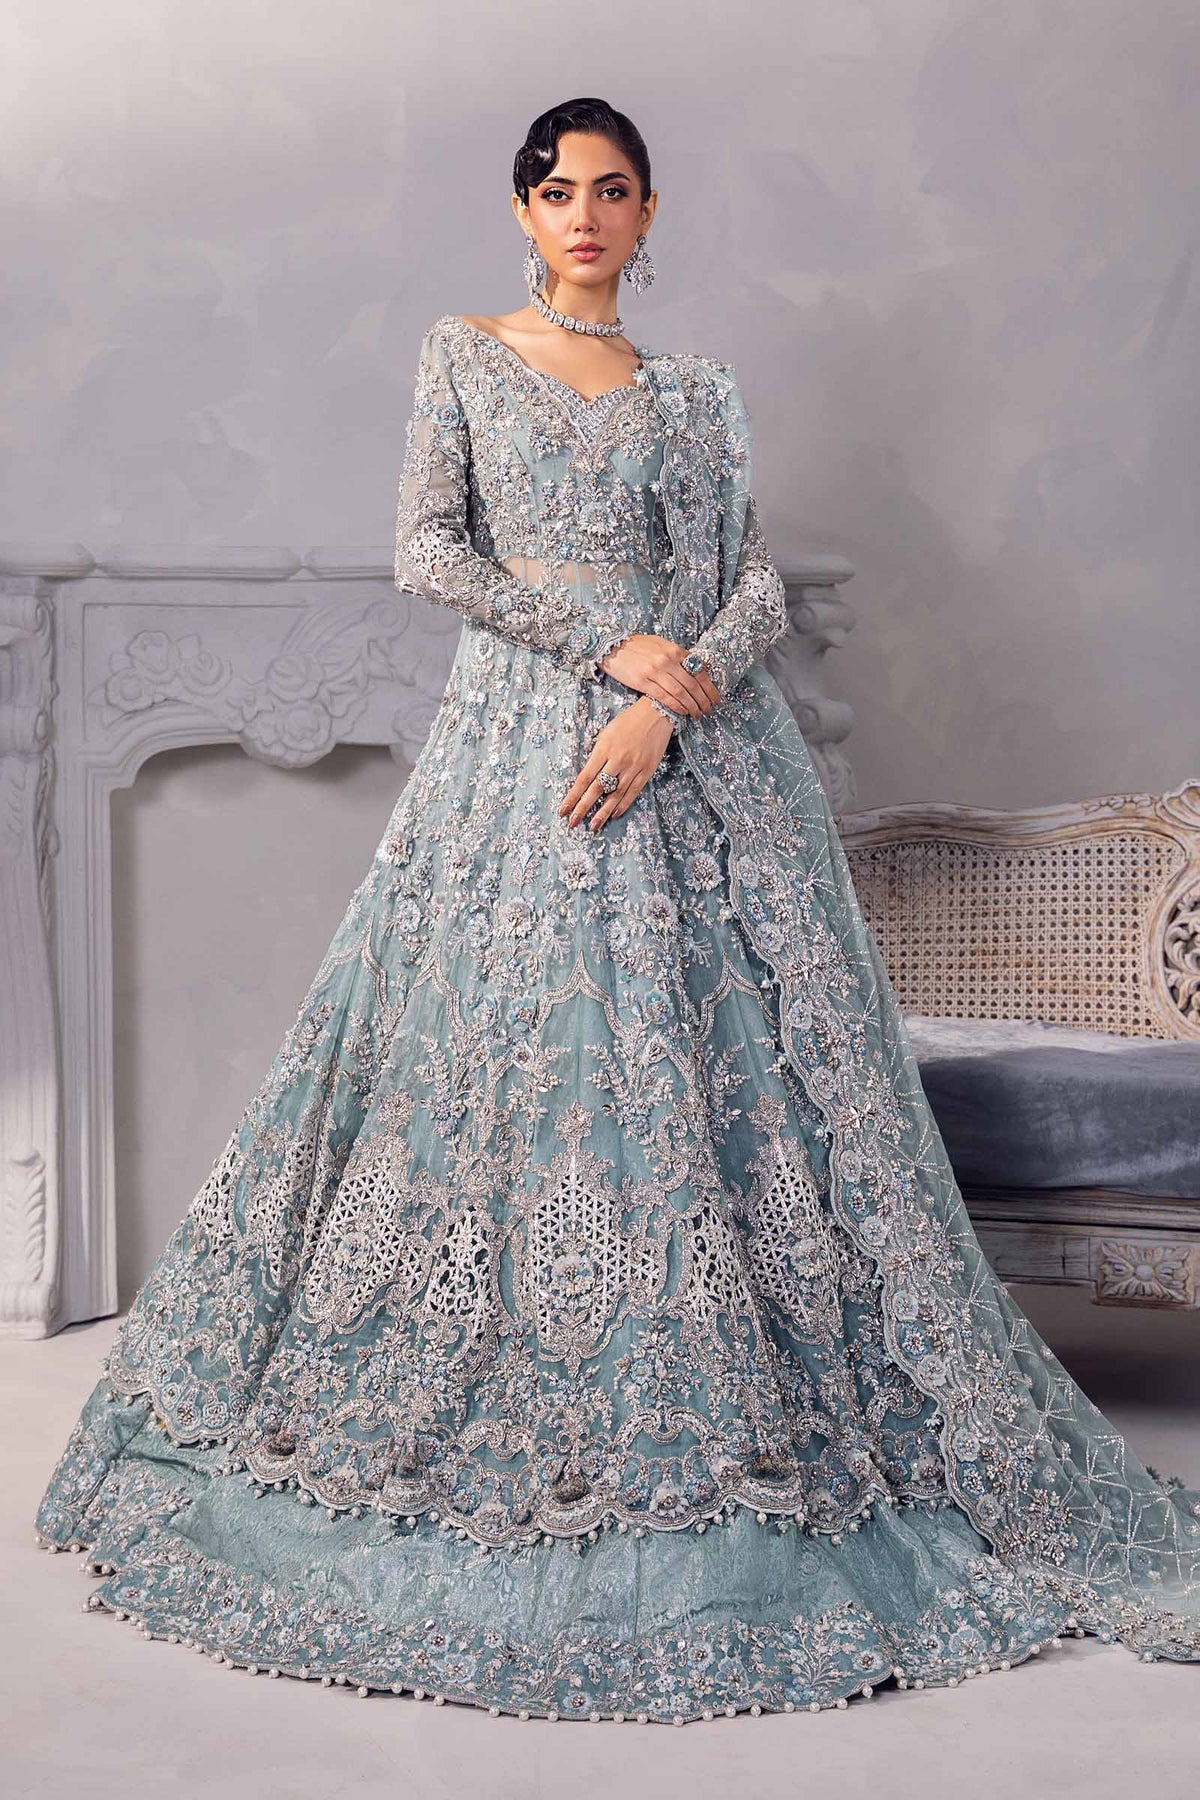
blue embroidered net long gown